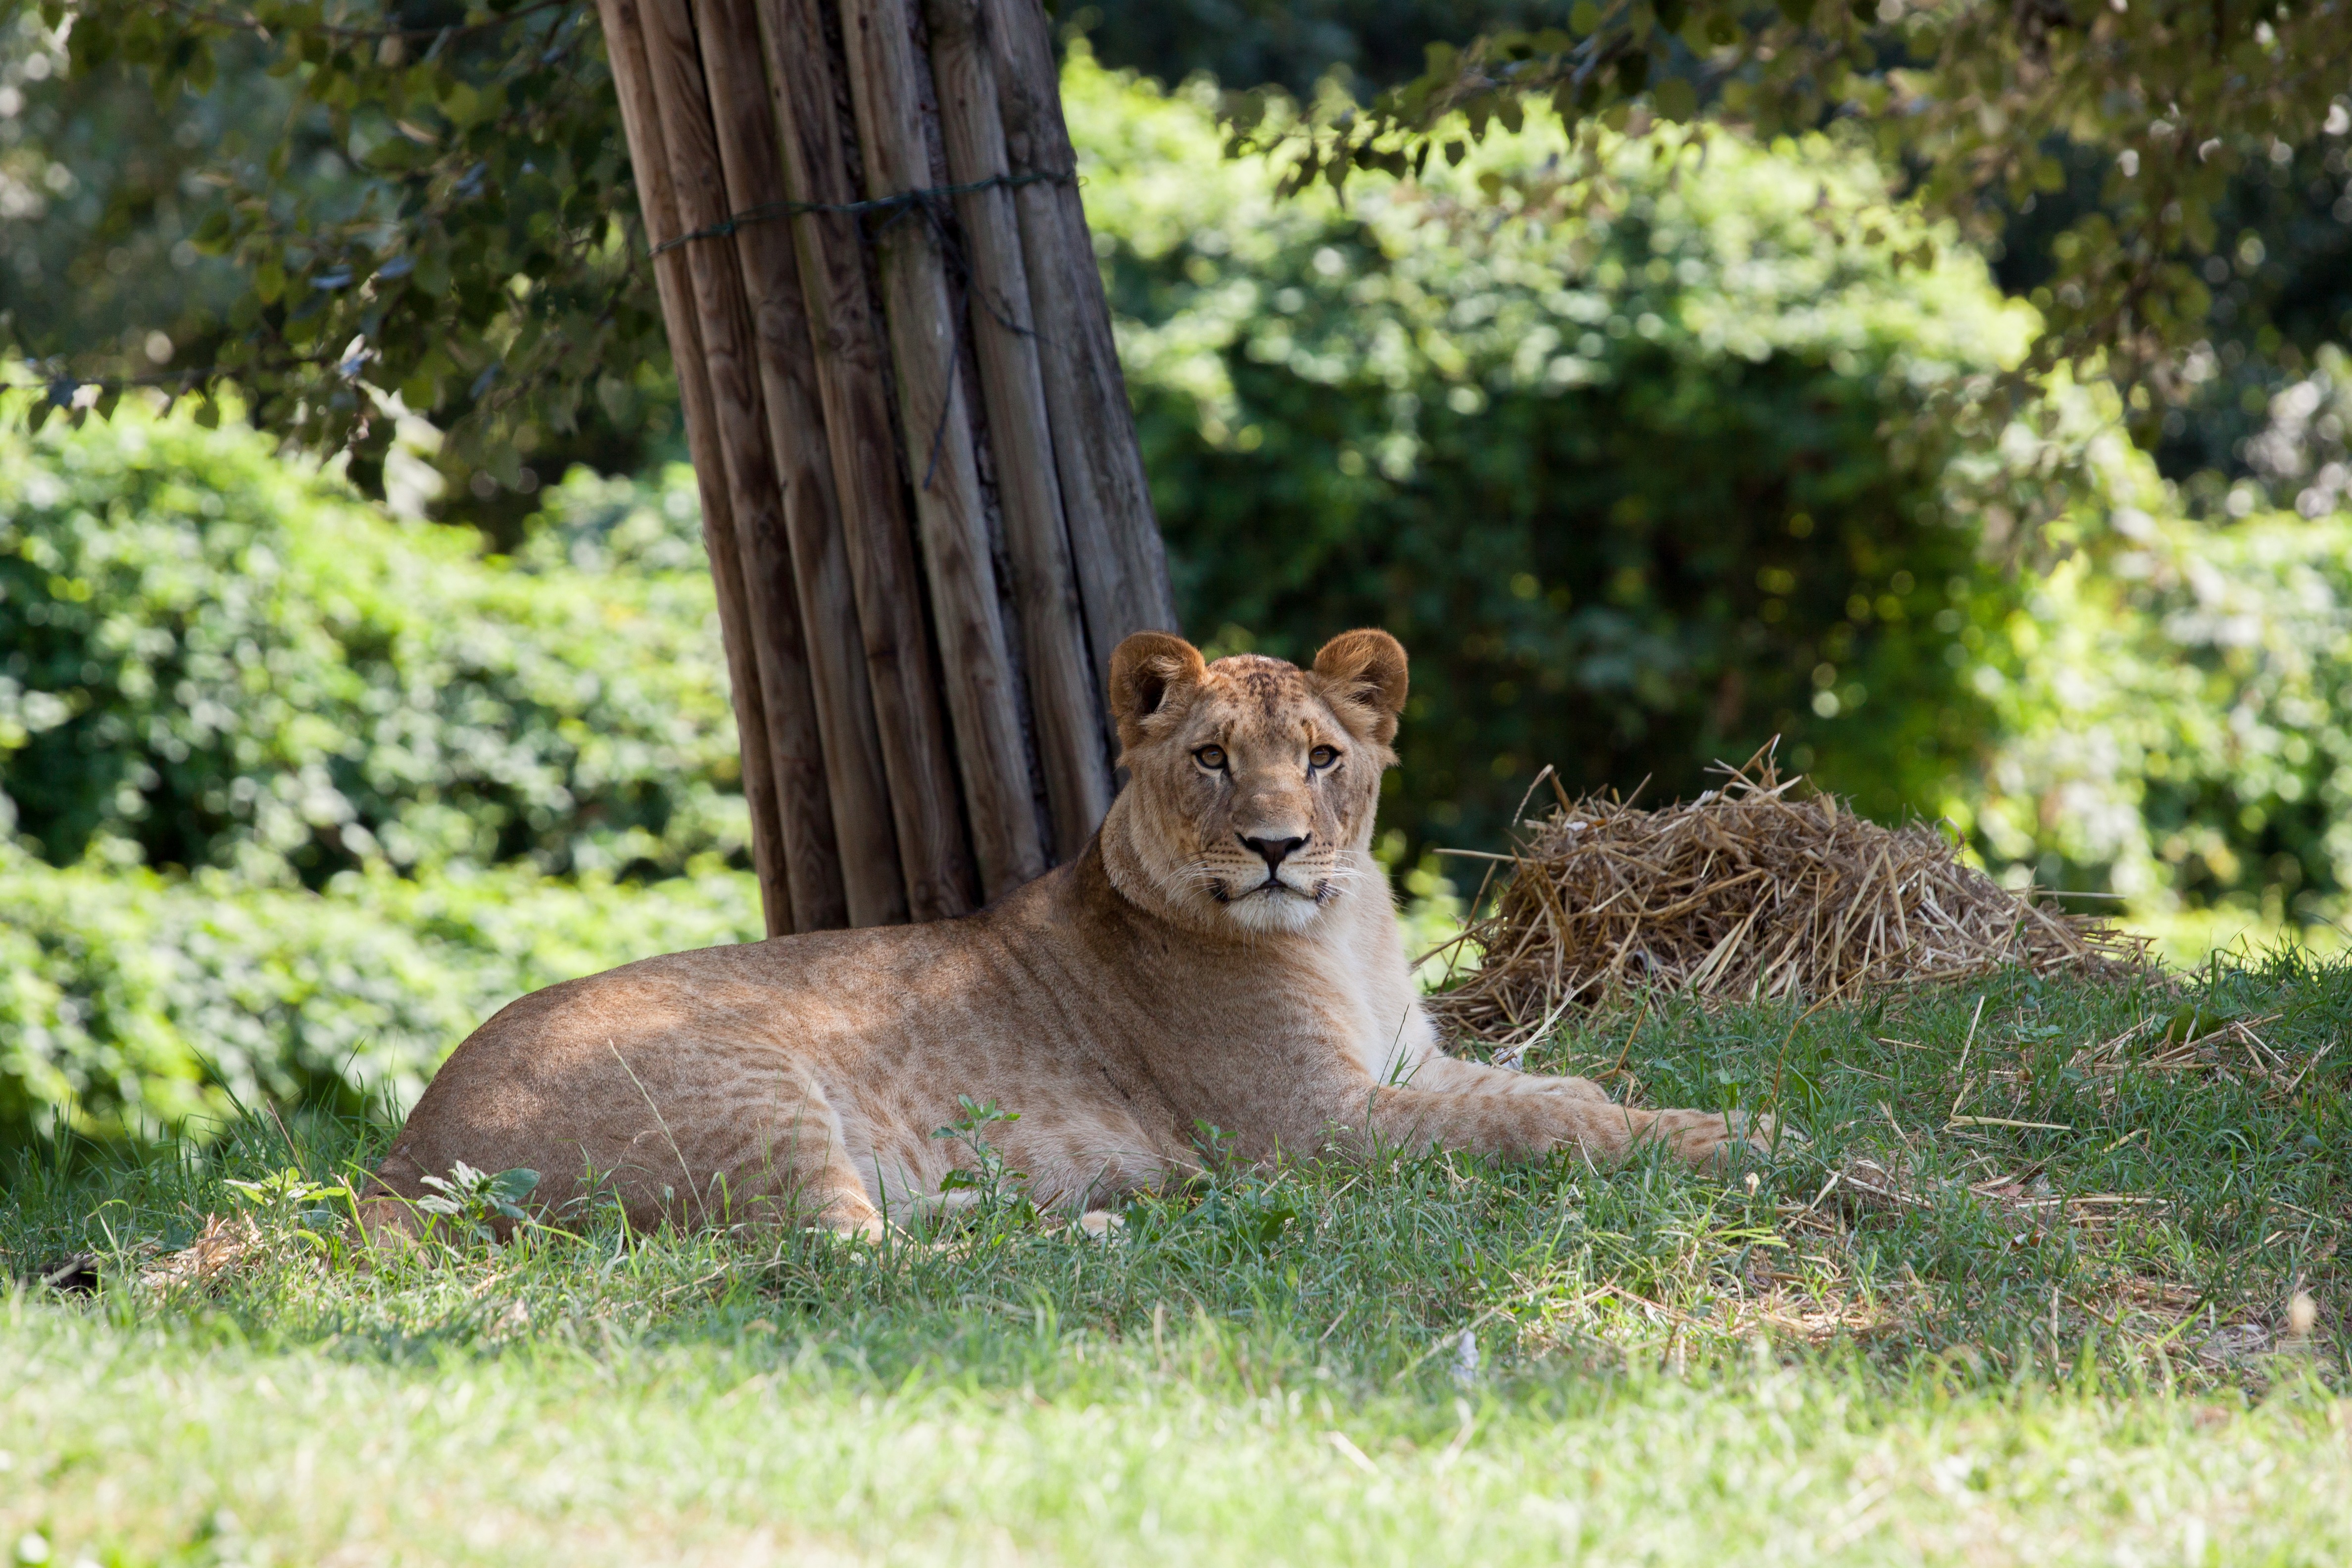
animal, wildlife, zoo, mammal, predator, fauna, lion, vertebrate, safari, nature park, big cats, cat like mammal